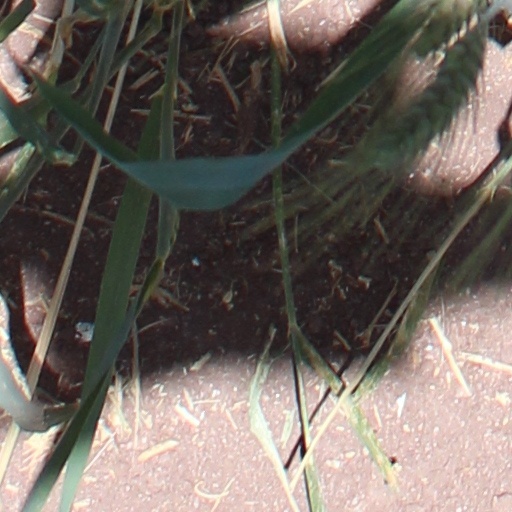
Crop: wheat